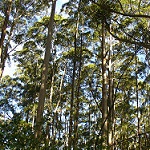
Label: forest